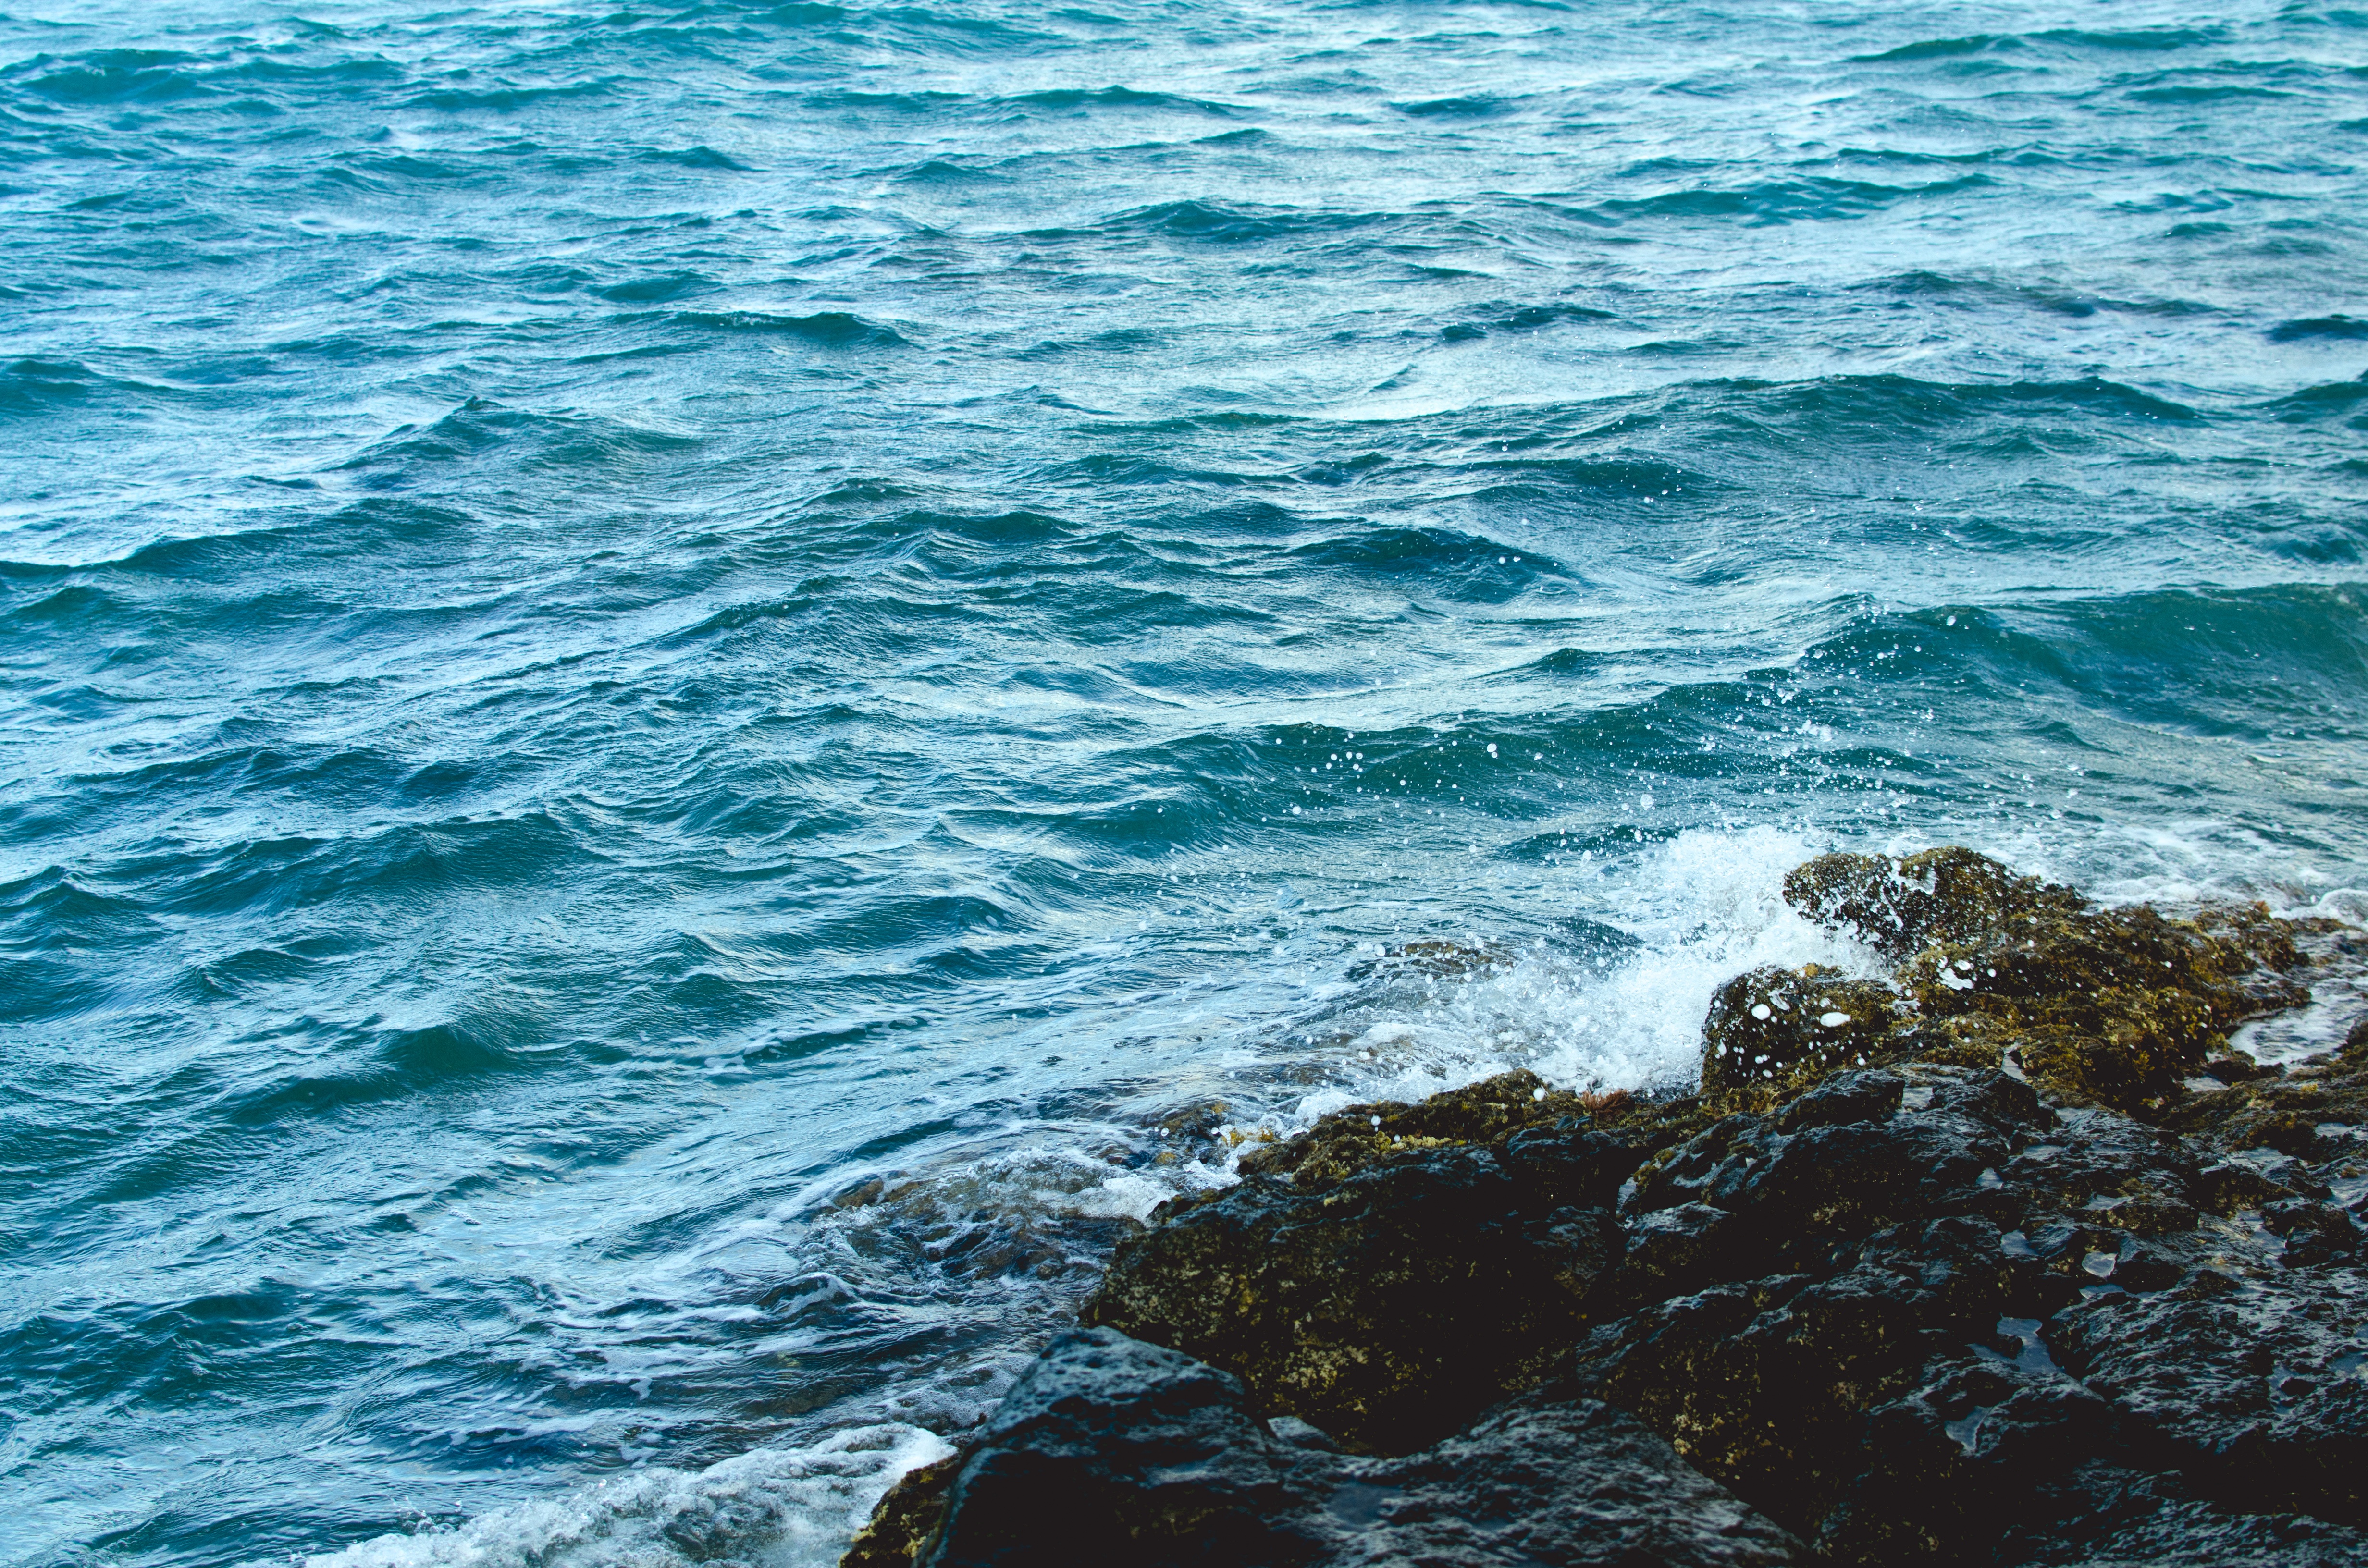
sea, coast, rock, ocean, horizon, shore, wave, terrain, cape, wind wave